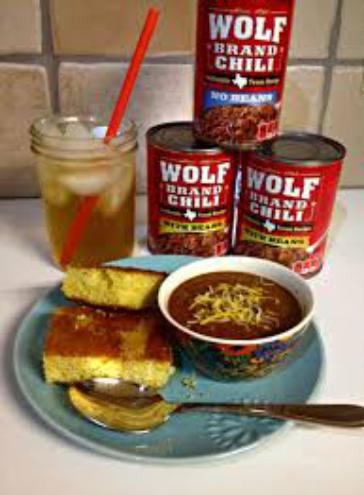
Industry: Food